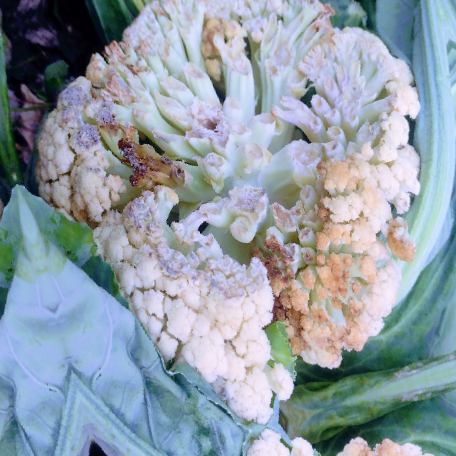
Label: Bacterial spot rot